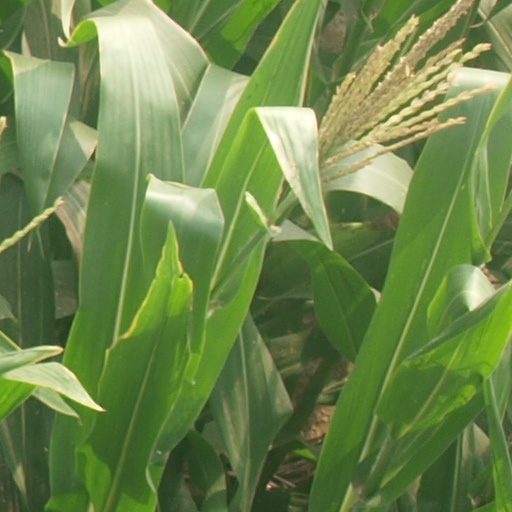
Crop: maize; corn